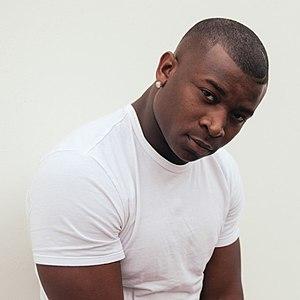
O.T. Genasis, de son vrai nom Odis Flores, est un rappeur américain. G-Unit Records le signe en 2011, et il publie sa première mixtape en 2012. Il est actuellement membre au label Conglomerate Records. Durant sa carrière, il publie des chansons comme Touchdown avec Busta Rhymes et French Montana, mais ne se popularise qu'à partir de la publication de sa chanson CoCo.